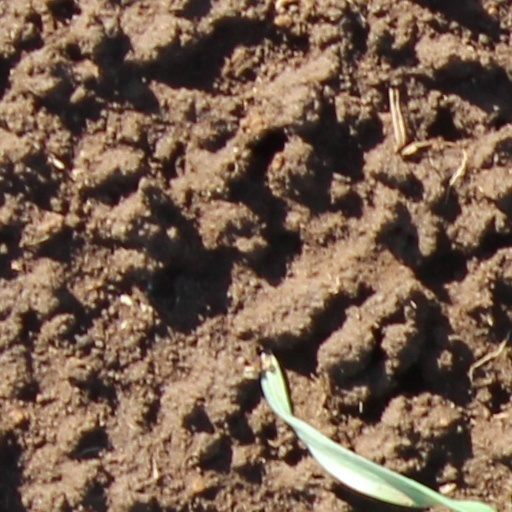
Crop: wheat